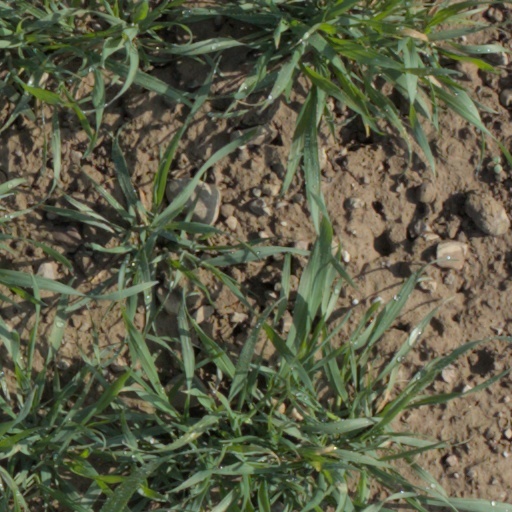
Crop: wheat